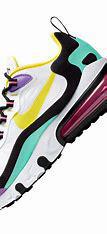
Brand: Nike
Model: Air Max 270 React